Beuronese Congregation

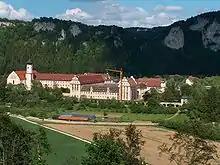
Archabbey of Beuron

The Beuronese Congregation, also known as Beuron Congregation, is a union of mostly German or German-speaking monasteries of both monks and nuns within the Benedictine Confederation. The congregation is under the patronage of Martin of Tours, the patron saint of the Archabbey of Beuron.